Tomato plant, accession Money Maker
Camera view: horizontal (90 deg, fisheye); turntable rotation: 0 degrees
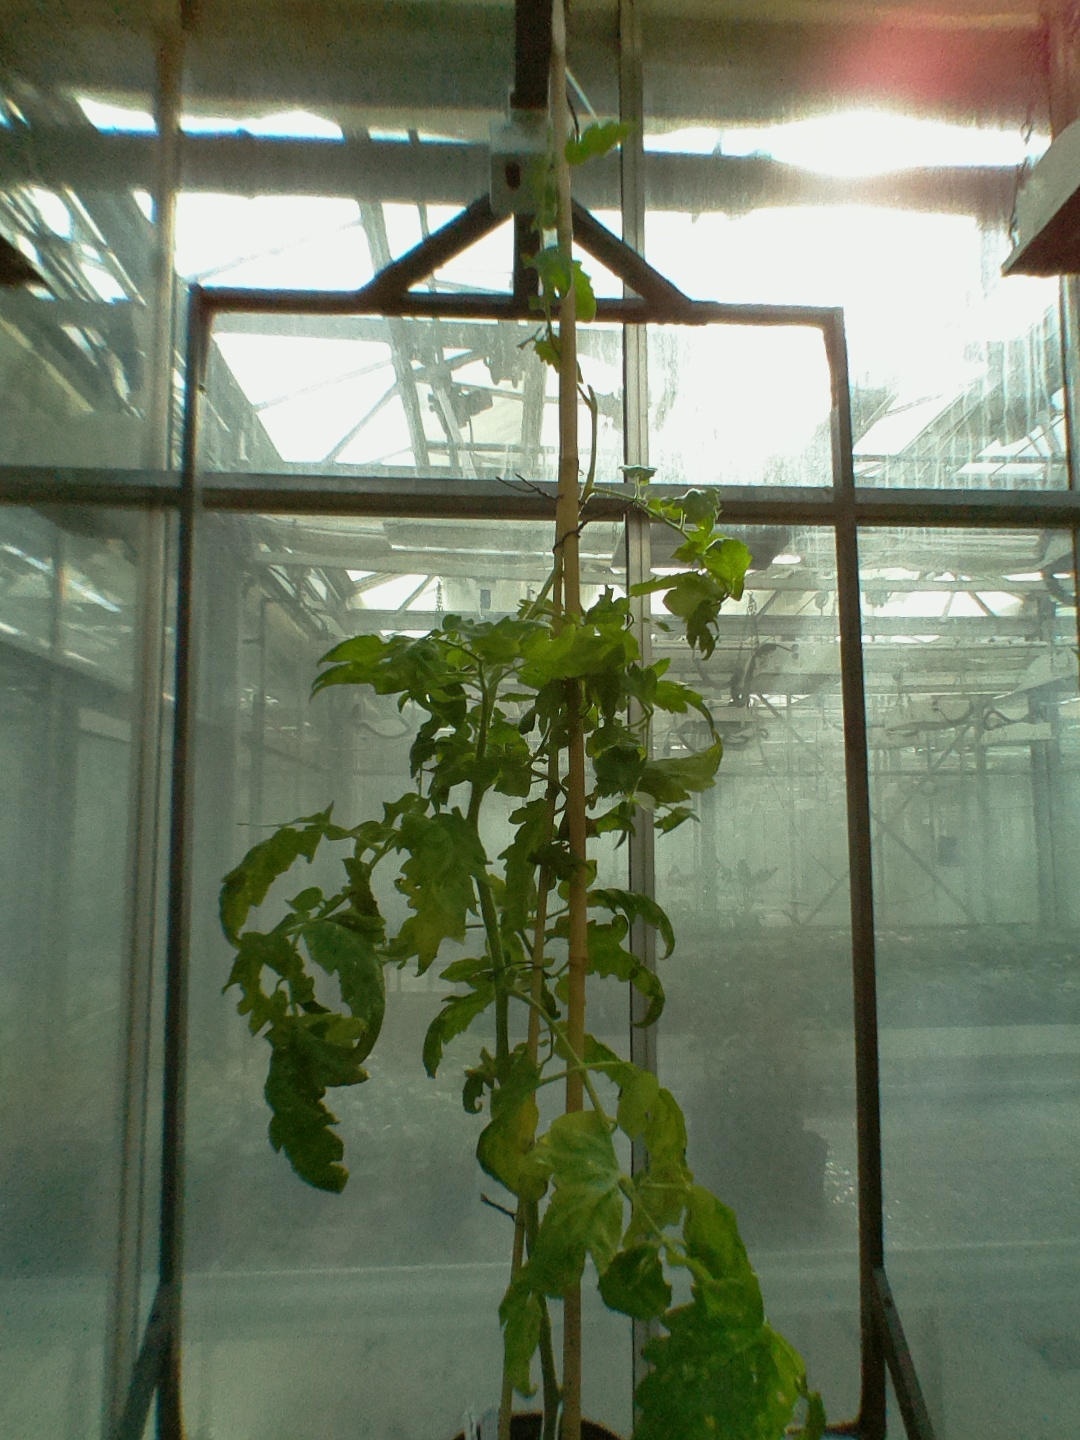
BBCH growth stage 51: First inflorence visible, visible closed flower bud